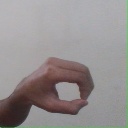
अक्षर: औ